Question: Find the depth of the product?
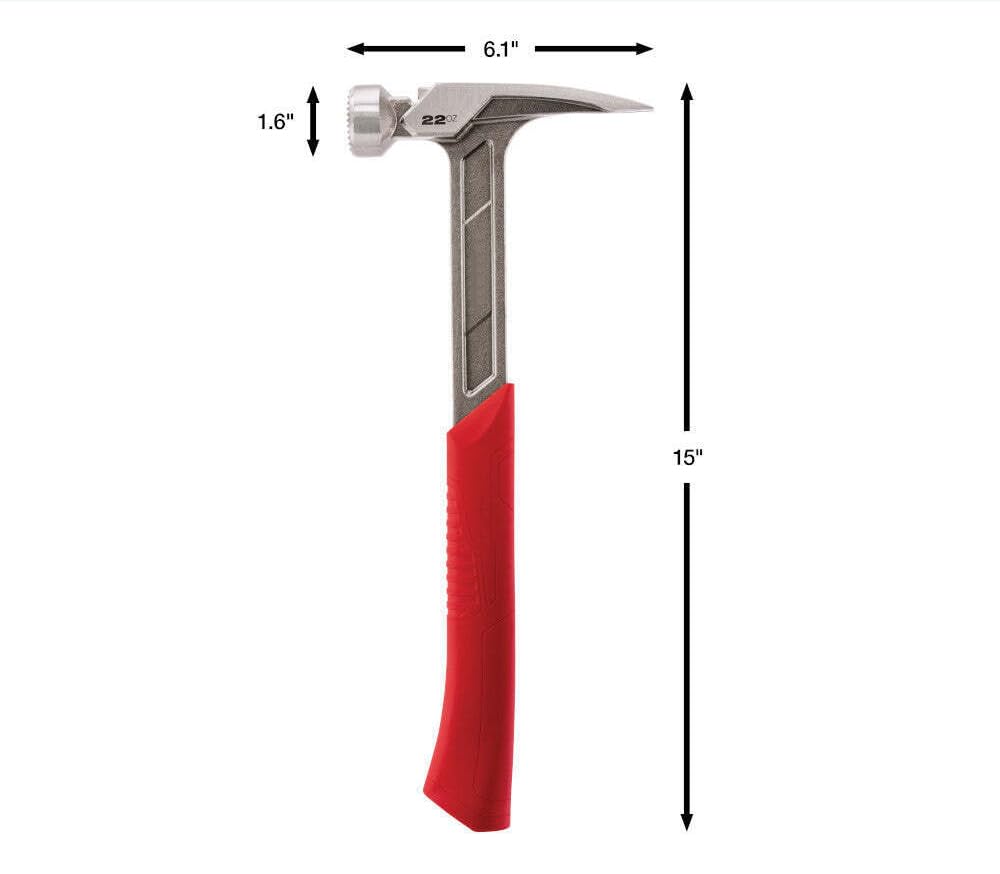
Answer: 15.0 inch